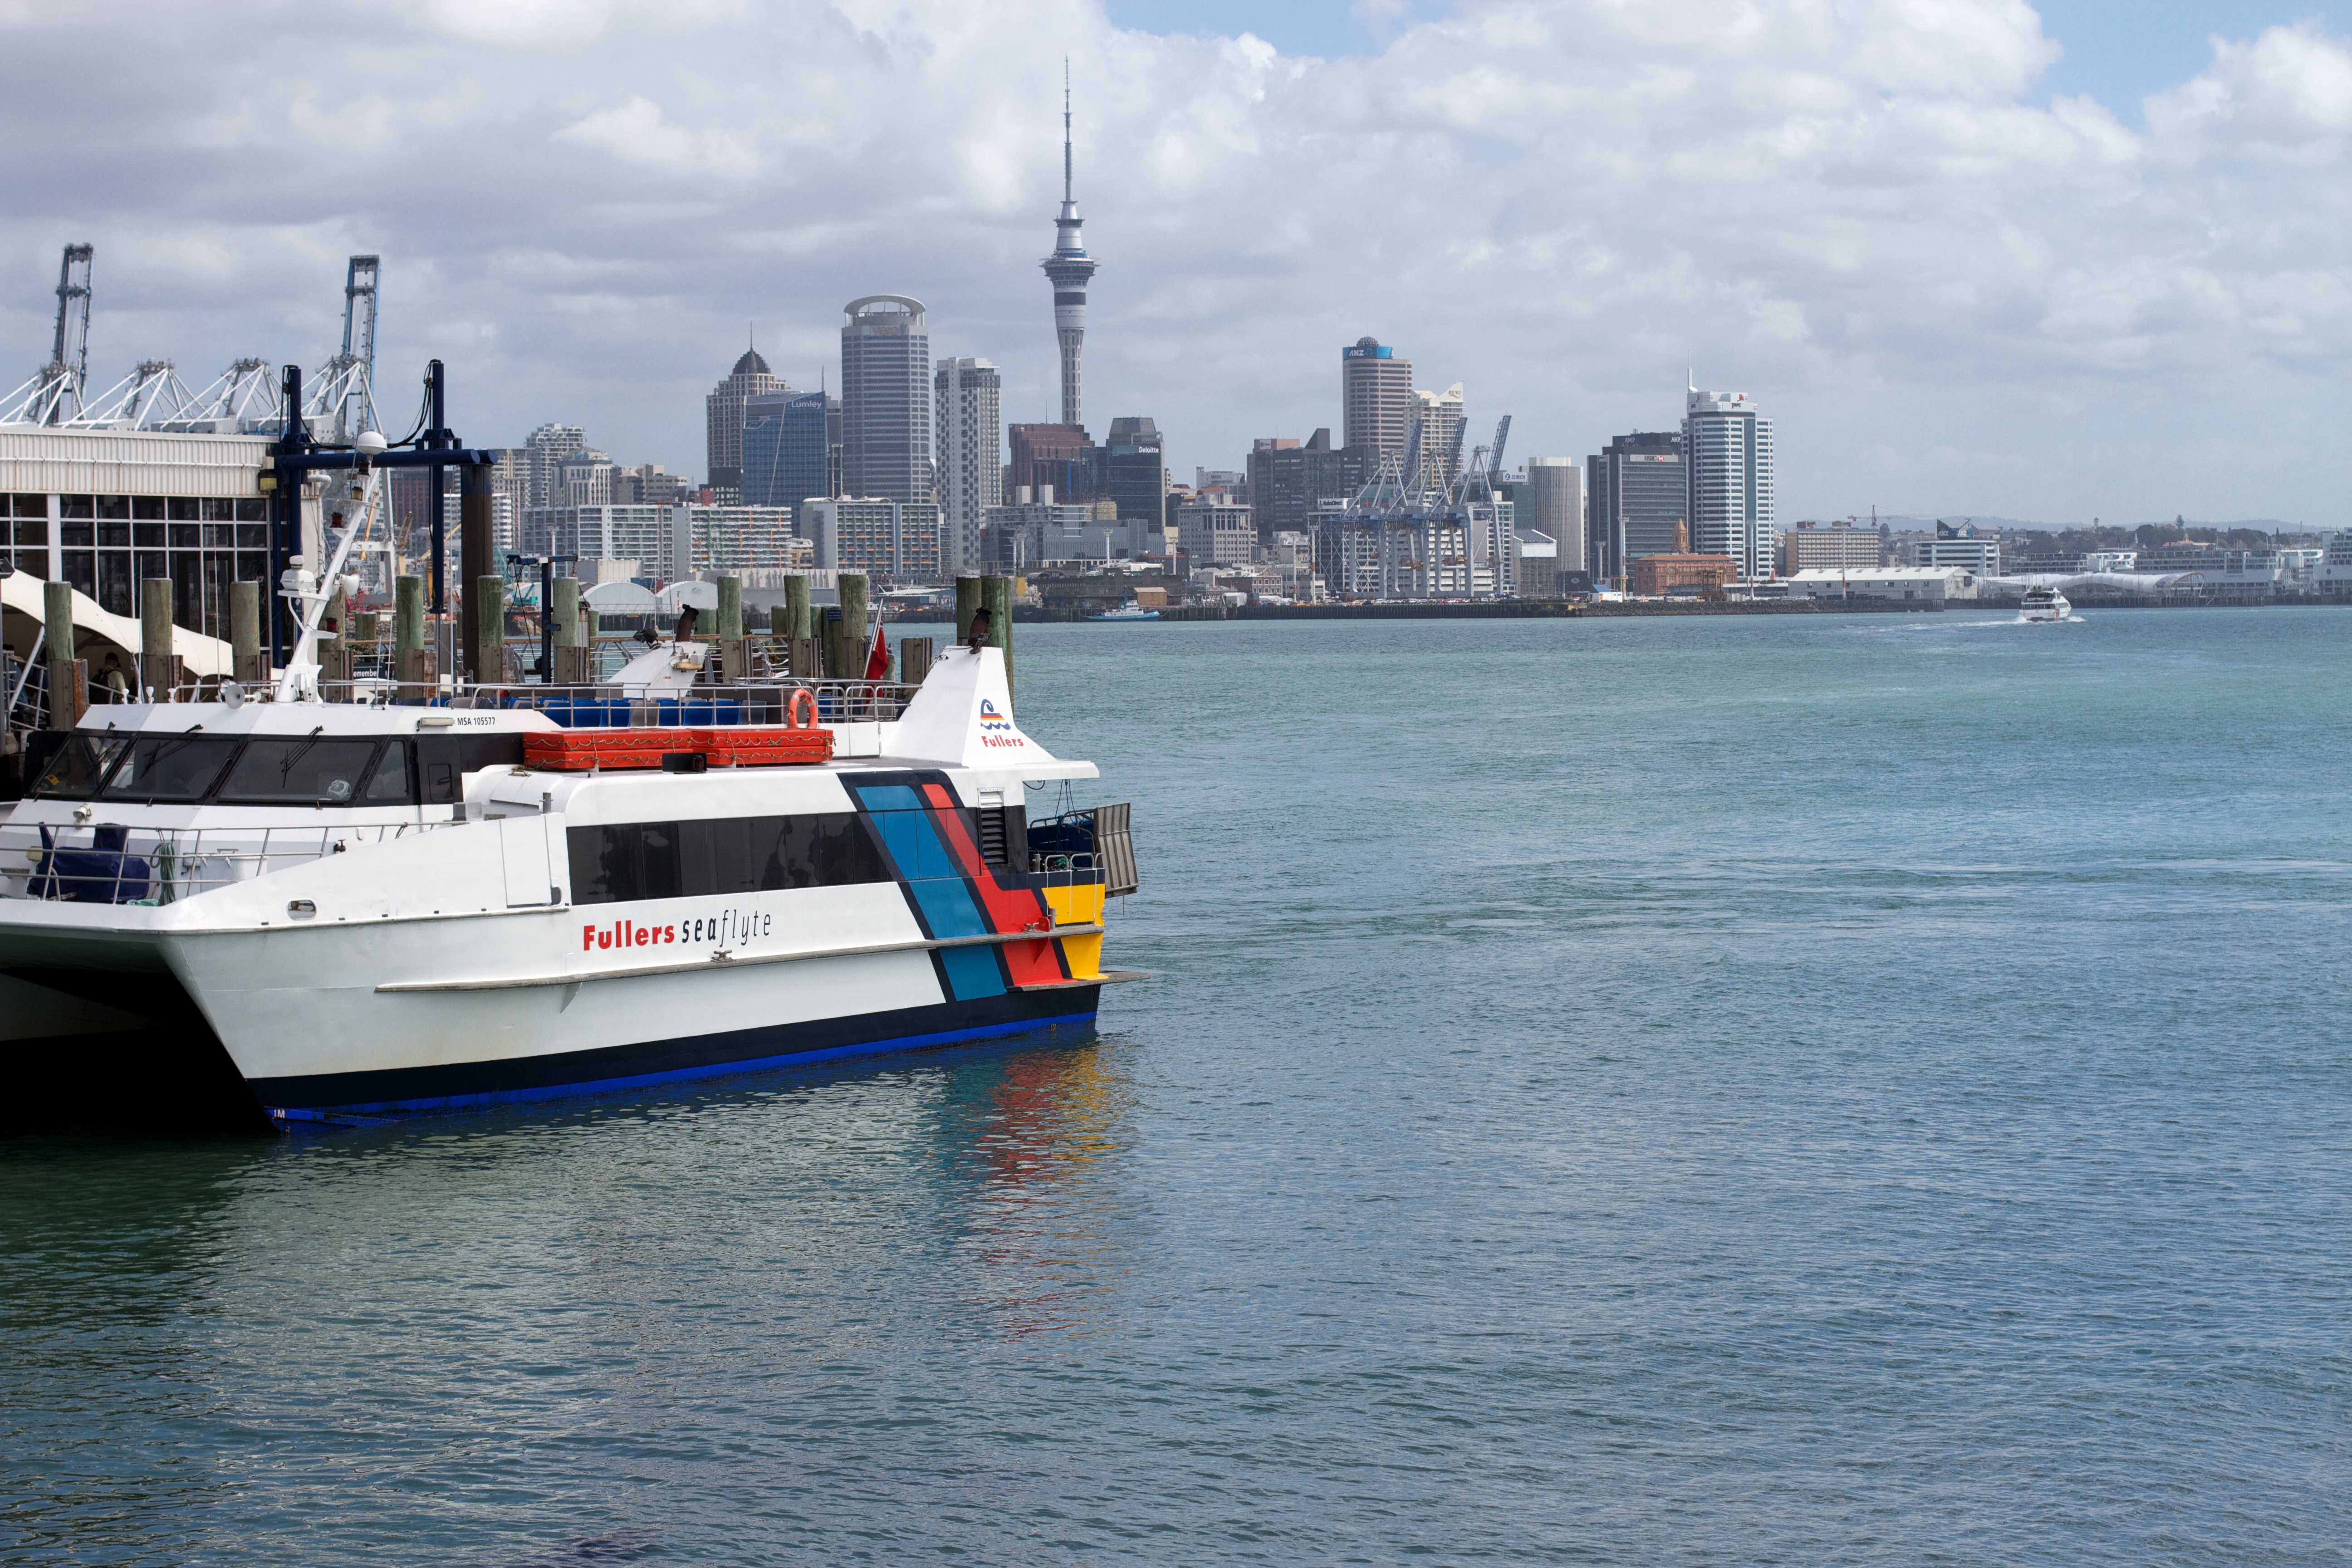
sea, coast, boat, ship, vehicle, harbor, cargo ship, waterway, ferry, channel, watercraft, container ship, passenger ship, freight transport